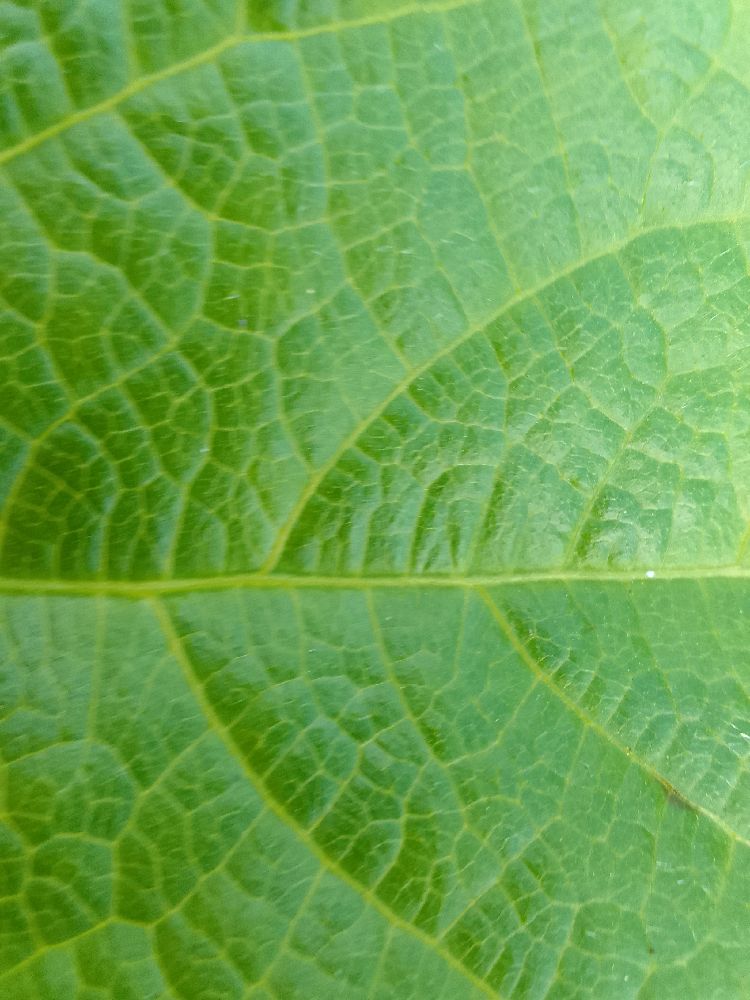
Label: healthy